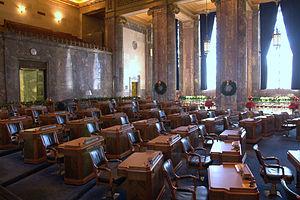
Le Sénat de Louisiane est la chambre haute de la législature d'État de Louisiane. Ses 39 membres sont élus pour un mandat de 4 ans, renouvelable dans la limite de 12 ans. Le Sénat de Louisiane siège au Capitole de l'État de Louisiane, situé dans la capitale de l'État, Baton Rouge.